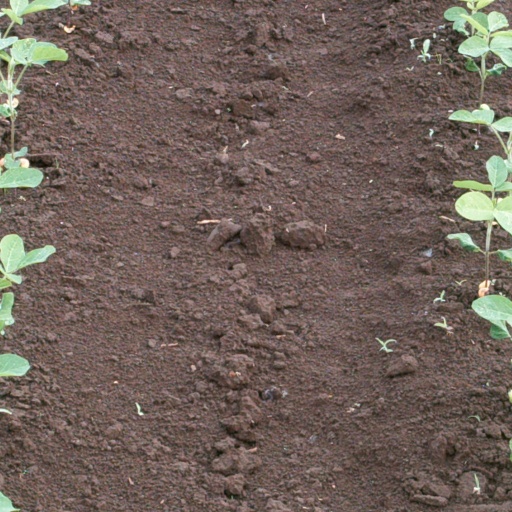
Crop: soybean